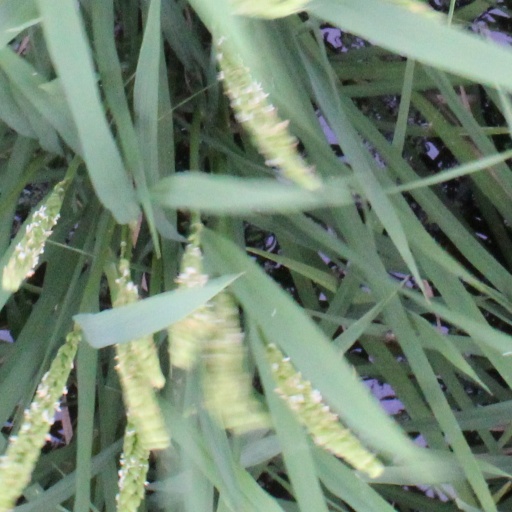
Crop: rice